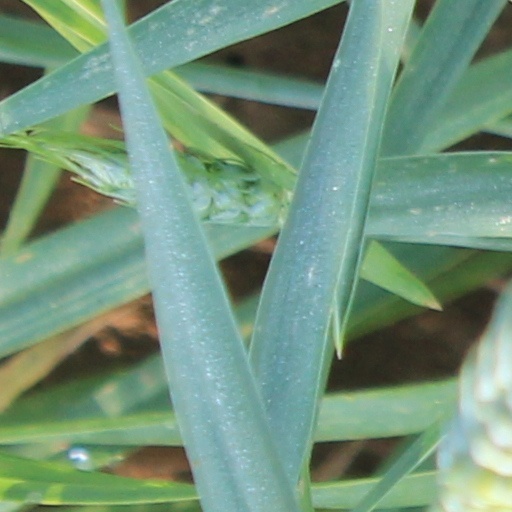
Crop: wheat